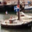
Label: ship